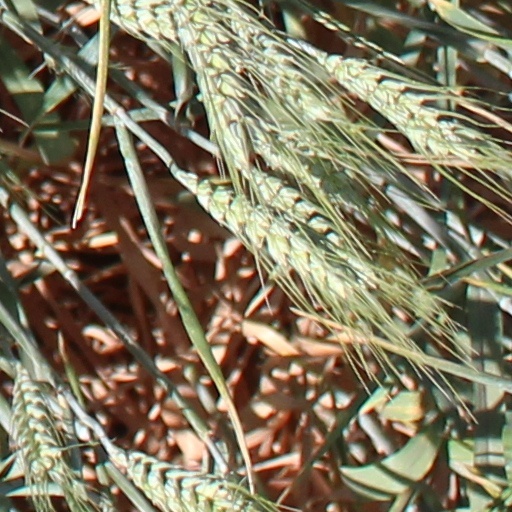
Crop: wheat